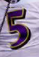
Number: 5